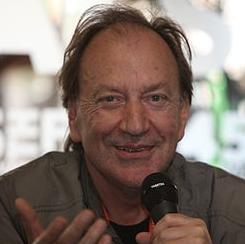
Age: 62